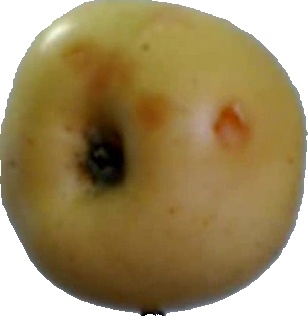
Label: apple_6